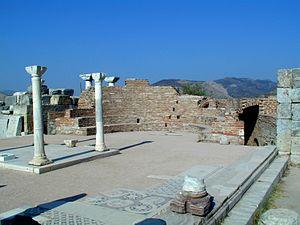
Le synthronon désigne en grec le banc semi-circulaire qui, dans les églises paléochrétiennes, est aménagé dans ou devant l'abside, derrière le bêma. Il est réservé au clergé et peut comporter plusieurs gradins, auquel cas seul le plus élevé est utilisé. Ces synthrona surélevés sont fréquemment pourvus d'un passage souterrain qui court le long du mur de l'abside, dont la fonction reste indéterminée : c'est le cas par exemple à Sainte-Irène ou à Saint-Jean le Théologien à Éphèse. Dans les églises épiscopales, la cathedra de l'évêque est placée au sommet et au centre du synthronon : l'évêque siège alors au milieu du clergé comme le Christ au milieu des apôtres.